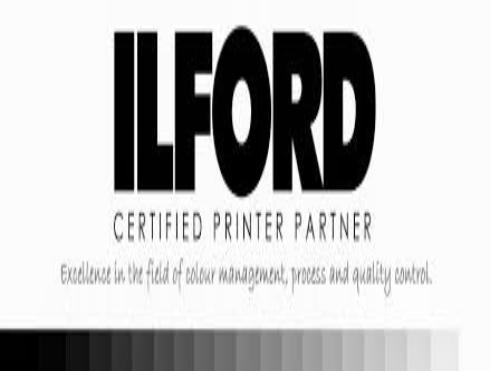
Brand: Ilford
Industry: Electronic